Austenland (film)

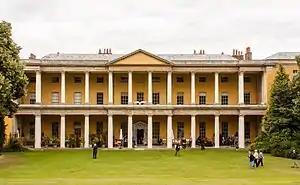
The south front of West Wycombe Park

Rupert Vansittart played Mr. Hurst in the 1995 BBC mini-series "Pride and Prejudice".